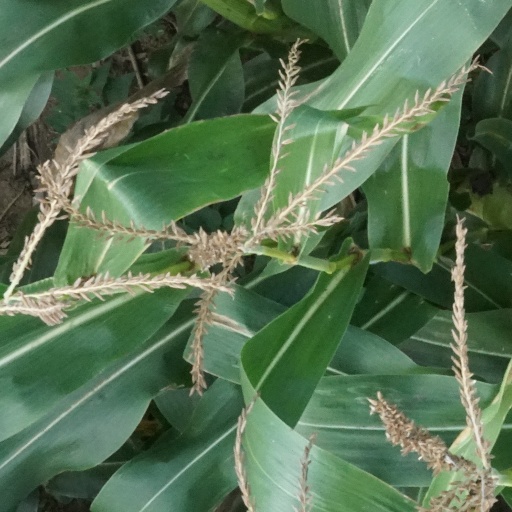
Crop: maize; corn